Youth Power

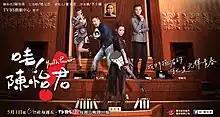
Promotional poster

Youth Power is a 2015 Taiwanese political drama, comedy, romance television series created and produced by TVBS. It stars , Yao Yuan Hao, , and Nana Lee as the main cast. Filming began on January 8, 2015 and wrapped up on July 21, 2015. First original broadcast began on May 1, 2015 on TTV airing every Friday night at 10:10-11:40 pm.